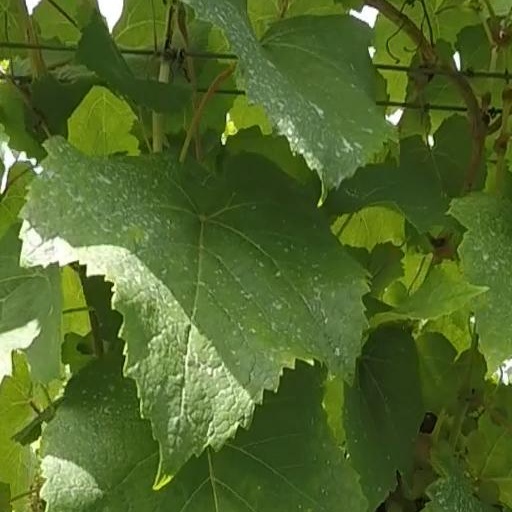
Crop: grape